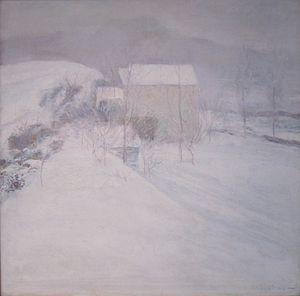
Joseph Malègue est un écrivain français, né à La Tour-d'Auvergne le 8 décembre 1876 et mort à Nantes le 30 décembre 1940.